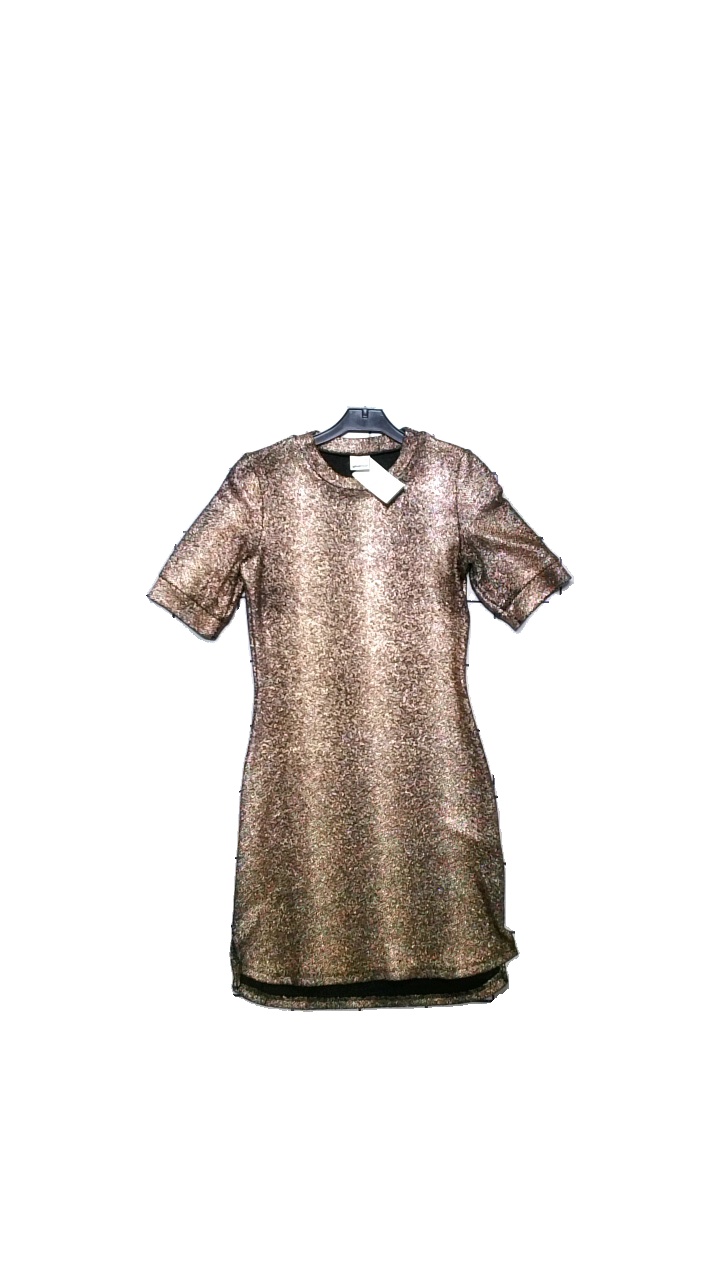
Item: Dress (Ladies)
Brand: Gina Tricot
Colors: Black, Yellow, Multicolor
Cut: Tight
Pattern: Glitter
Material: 97% polyester, 3% elastane
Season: All
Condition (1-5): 4
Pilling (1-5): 5
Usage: Reuse
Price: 50-100